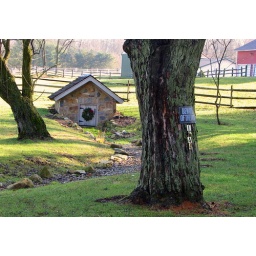
A stone spring house in Chester County Pennsylvania